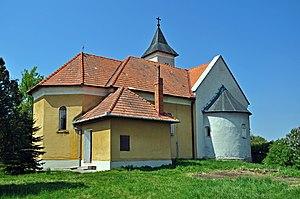
Jur nad Hronom est un village de Slovaquie situé dans la région de Nitra.